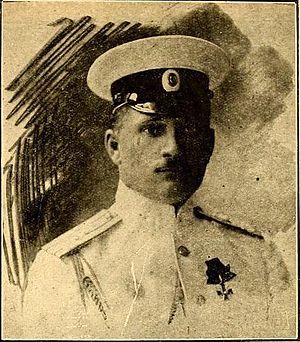
Mikhaïl Alexandrovitch Kedrov, 13 septembre 1878 — 29 octobre 1945 à Paris, est un vice-amiral de la marine russe, commandant de la flotte de la mer noire des Forces Armées du Sud de la Russie lors de la guerre civile russe.